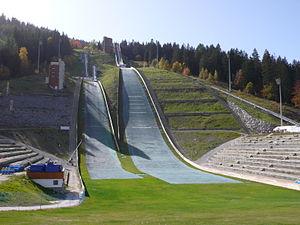
Le tremplin du Praz à Courchevel
Le département de la Savoie est un département français de la région Auvergne-Rhône-Alpes, dont le chef-lieu est la ville de Chambéry. Ses habitants sont connus sous le nom de Savoyards. L'Insee et La Poste lui attribuent le code 73.
Les tremplins du Praz, sont des tremplins de saut à ski situés à Courchevel. C'est l'un des sites de saut à ski les plus importants de France.
Courchevel est une station de sports d'hiver de la vallée de la Tarentaise située dans la commune de Courchevel, dans le département de la Savoie en région Auvergne-Rhône-Alpes. Première station française aménagée en site vierge en 1946, elle fait partie du domaine skiable des Trois-Vallées.